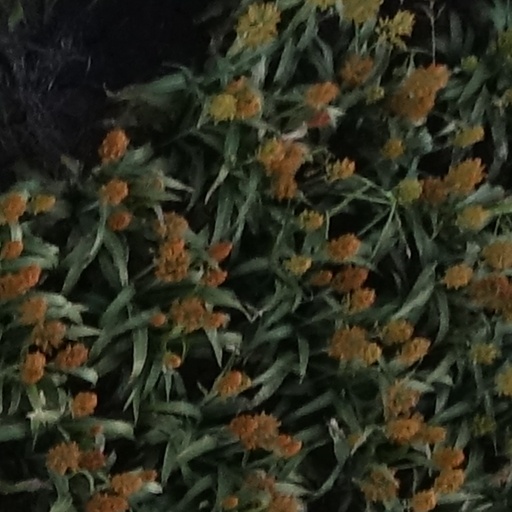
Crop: sorghum